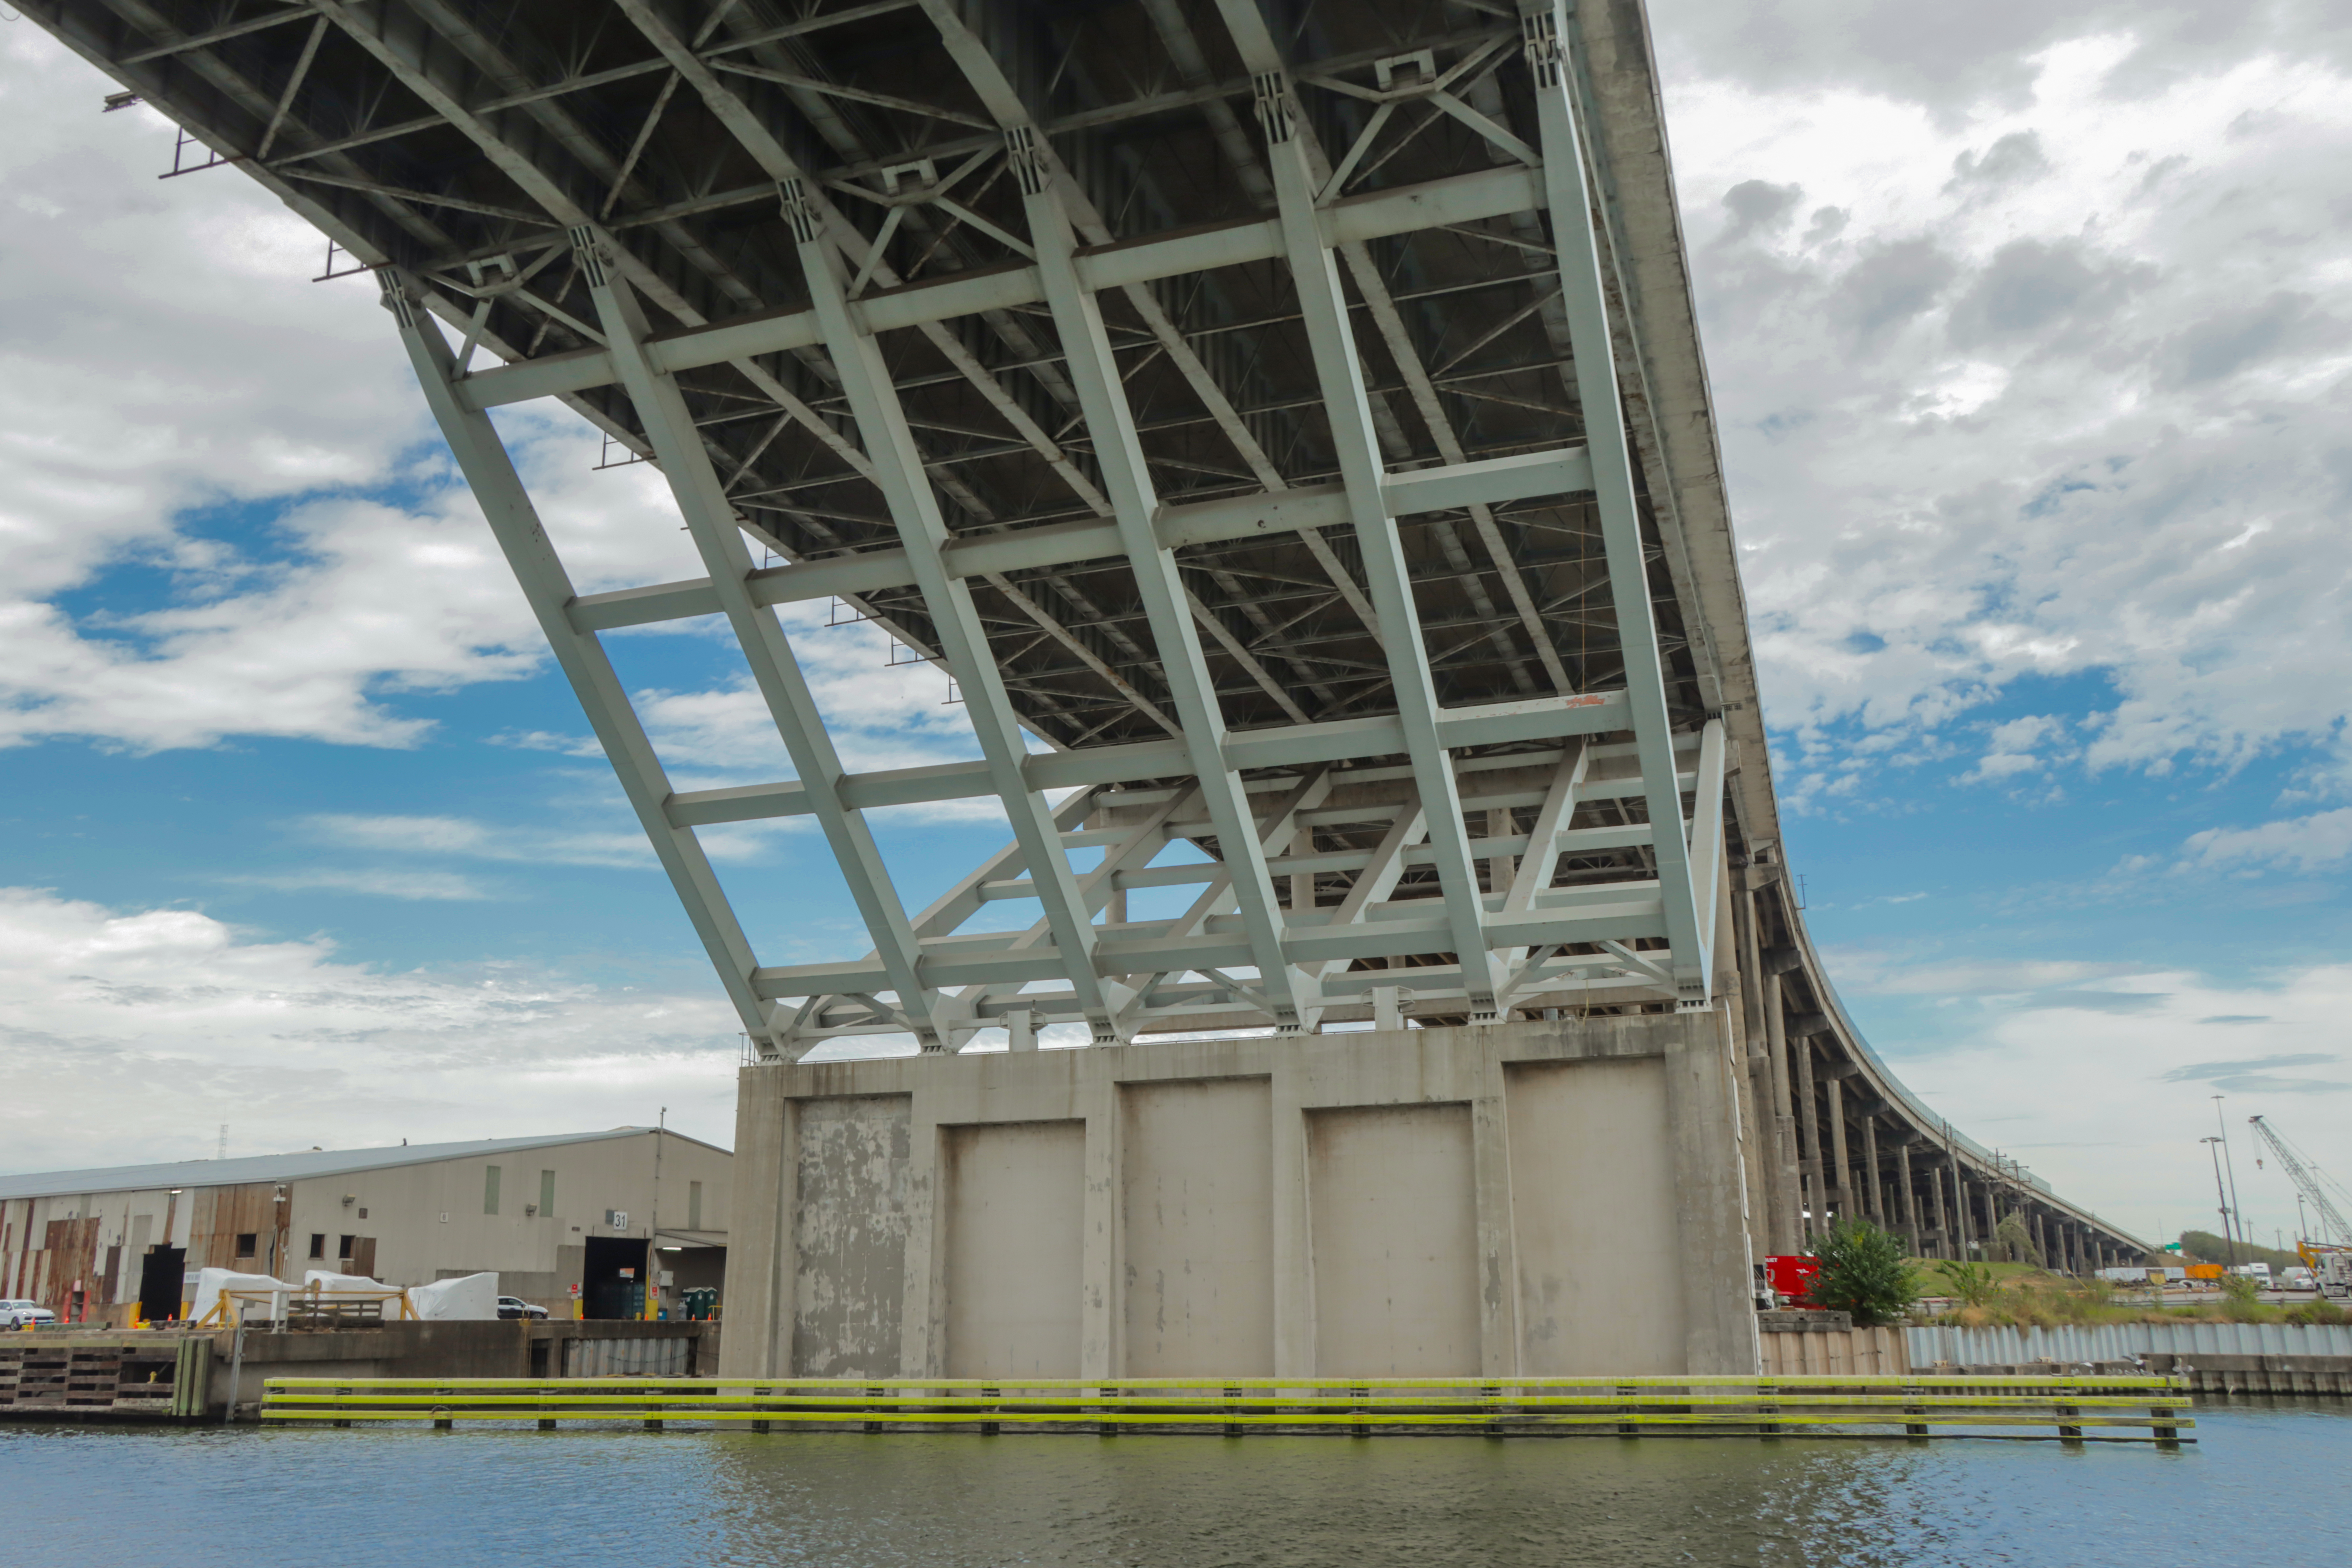
bridge, highway, sky, clouds, water, outdoors, structure, cloud, architecture, lake, girder bridge, building, engineering, composite material, nonbuilding structure, truss bridge, channel, fixed link, cantilever bridge, concrete bridge, city, reservoir, steel, skyscraper, beam bridge, headquarters, box girder bridge, metal, tower block